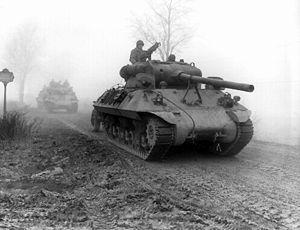
L'histoire militaire des États-Unis pendant la Seconde Guerre mondiale débute lorsque les États-Unis entre dans la Seconde Guerre mondiale en déclarant la guerre contre les puissances de l'Axe à la suite de l'attaque japonaise du 7 décembre 1941 contre la base navale américaine de Pearl Harbor.
La bataille des Ardennes est le nom donné à l'ensemble des opérations militaires qui se sont déroulées en Ardennes pendant l'hiver 1944-1945. Le théâtre des opérations se déroule presque exclusivement en Belgique orientale, principalement en Ardenne belge avec, pour objectif final, la reconquête du port d'Anvers, mais l'offensive allemande sera stoppée avant même d'atteindre la Meuse. La bataille commence le 16 décembre 1944 par une attaque surprise allemande, à laquelle on a donné le nom d'« offensive von Rundstedt ». Le Generalfeldmarschall von Rundstedt y était opposé : il estimait que l'objectif était trop ambitieux.